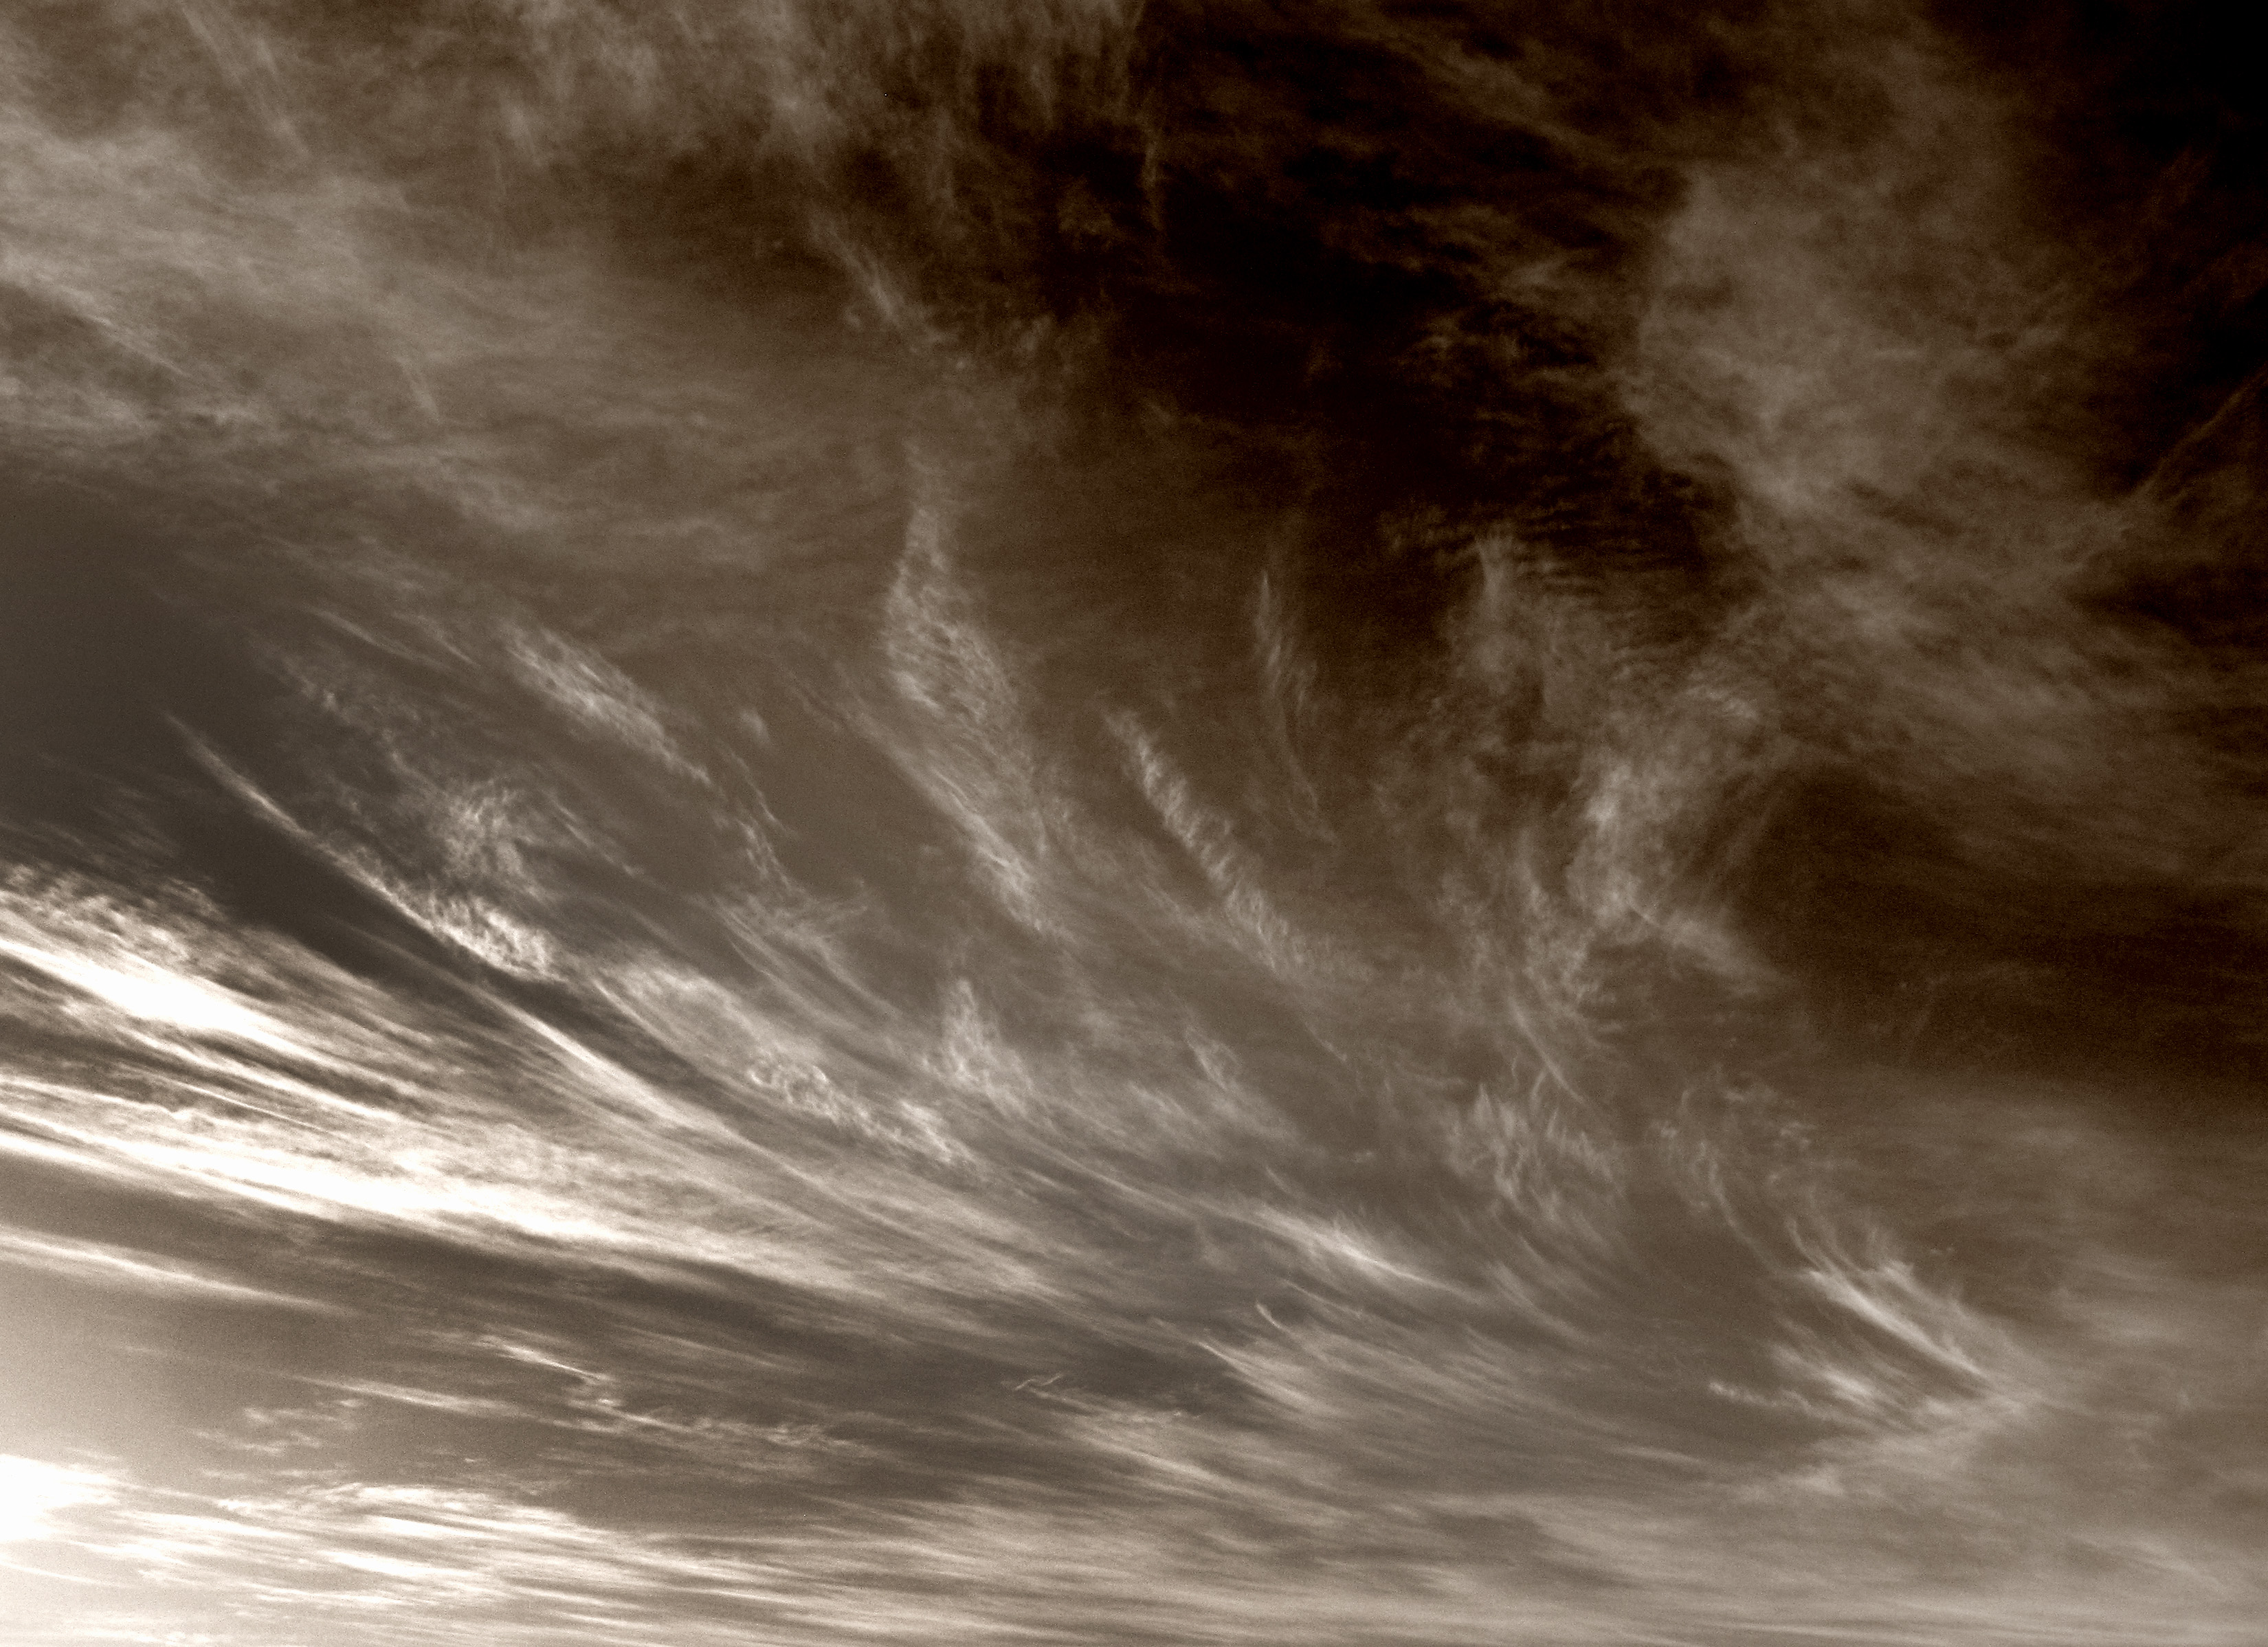
sea, ocean, cloud, sky, sunlight, texture, wave, wind, atmosphere, reflection, weather, clouds, atmospheric phenomenon, atmosphere of earth, wind wave